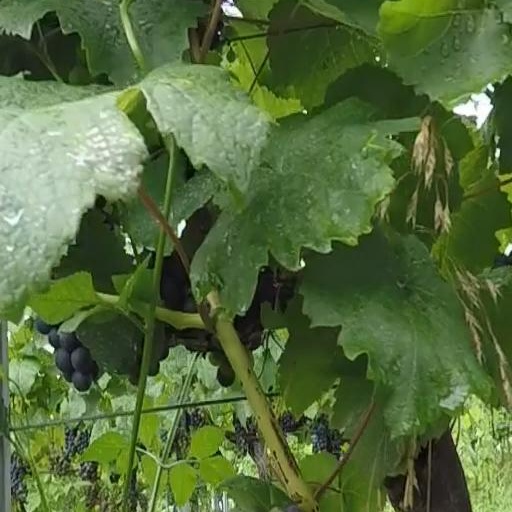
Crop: grape